Dave Navarro

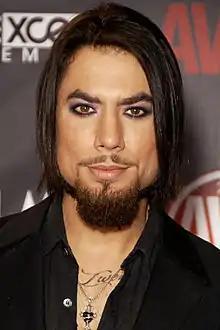
Navarro in 2010

David Michael Navarro (born June 7, 1967) is an American guitarist. He is best known as a member of the rock band Jane's Addiction, with whom he has recorded four studio albums. Between 1993 and 1998, Navarro was the guitarist of Red Hot Chili Peppers, recording one studio album, "One Hot Minute" (1995), before departing. He has also released one solo album, "Trust No One" (2001). Navarro has also been a member of Jane's Addiction-related bands Deconstruction and the Panic Channel.